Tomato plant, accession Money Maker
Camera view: vertical (180 deg); turntable rotation: 210 degrees
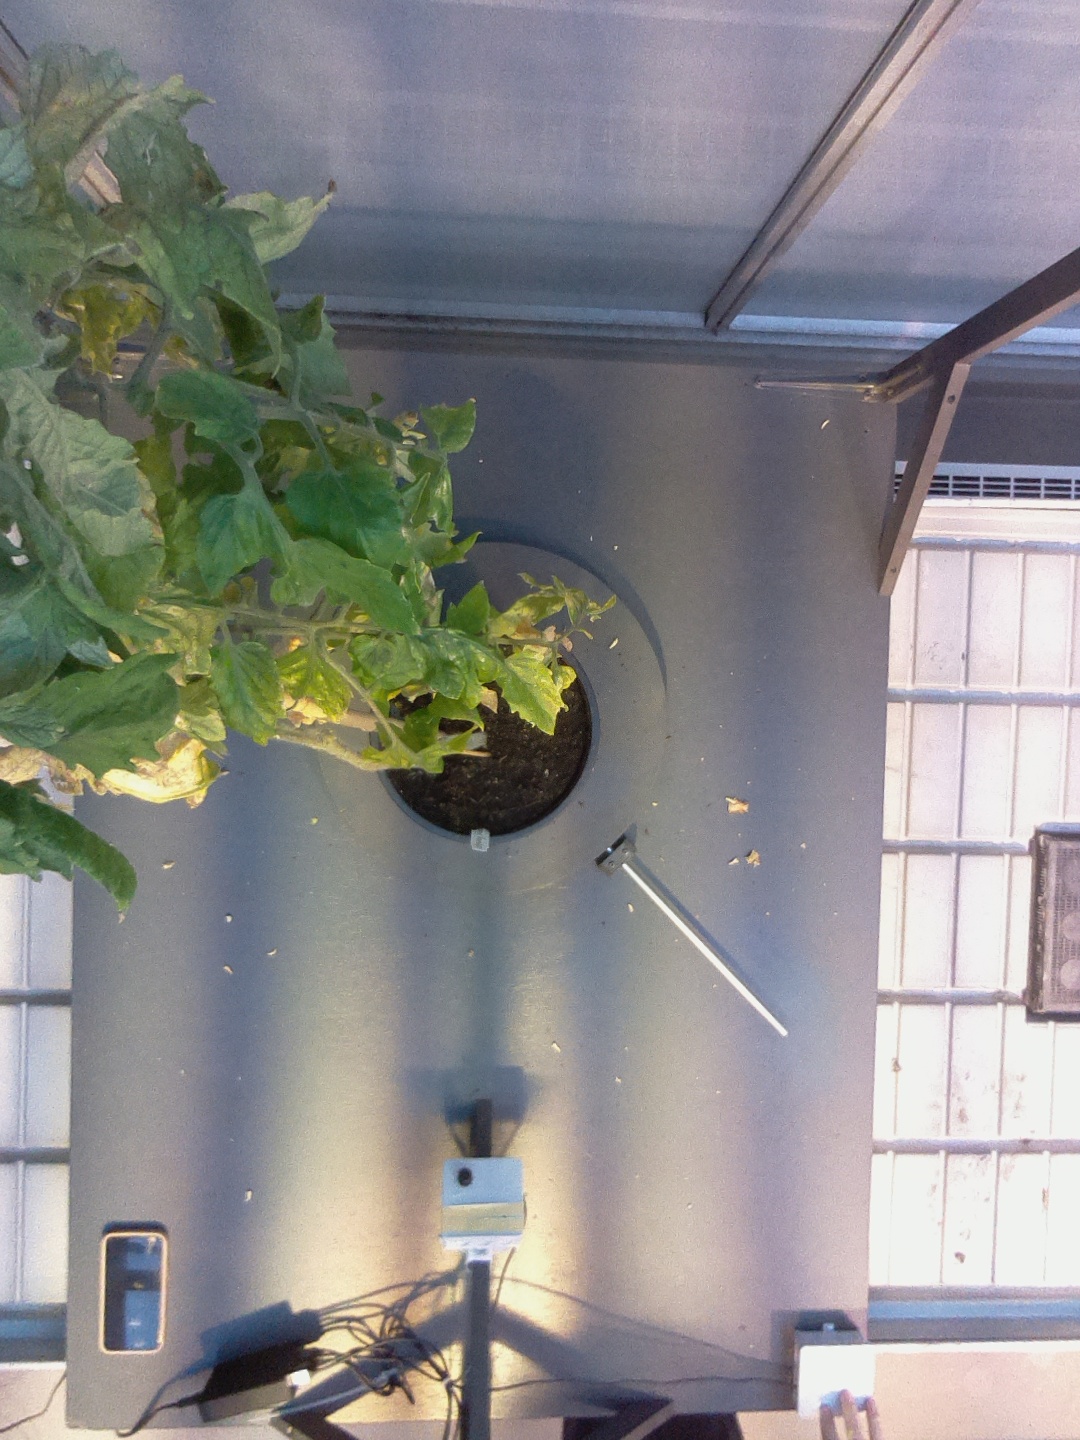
BBCH growth stage 84: 40%-50% of fruits show typical fully ripe color